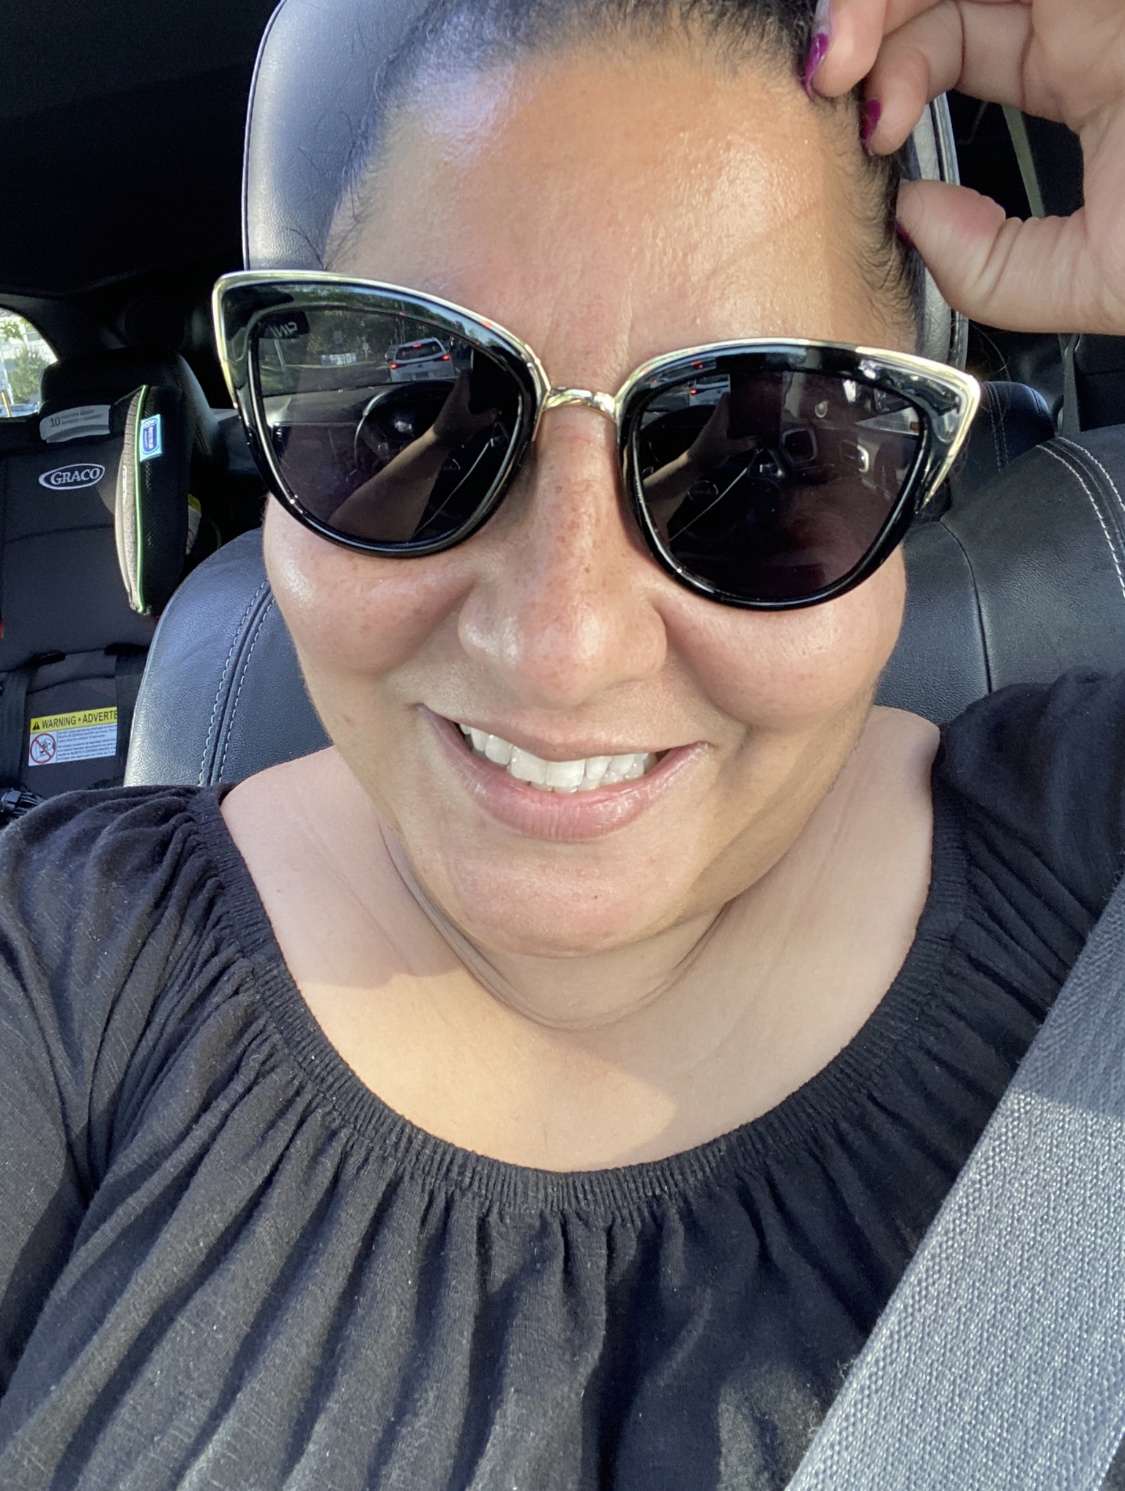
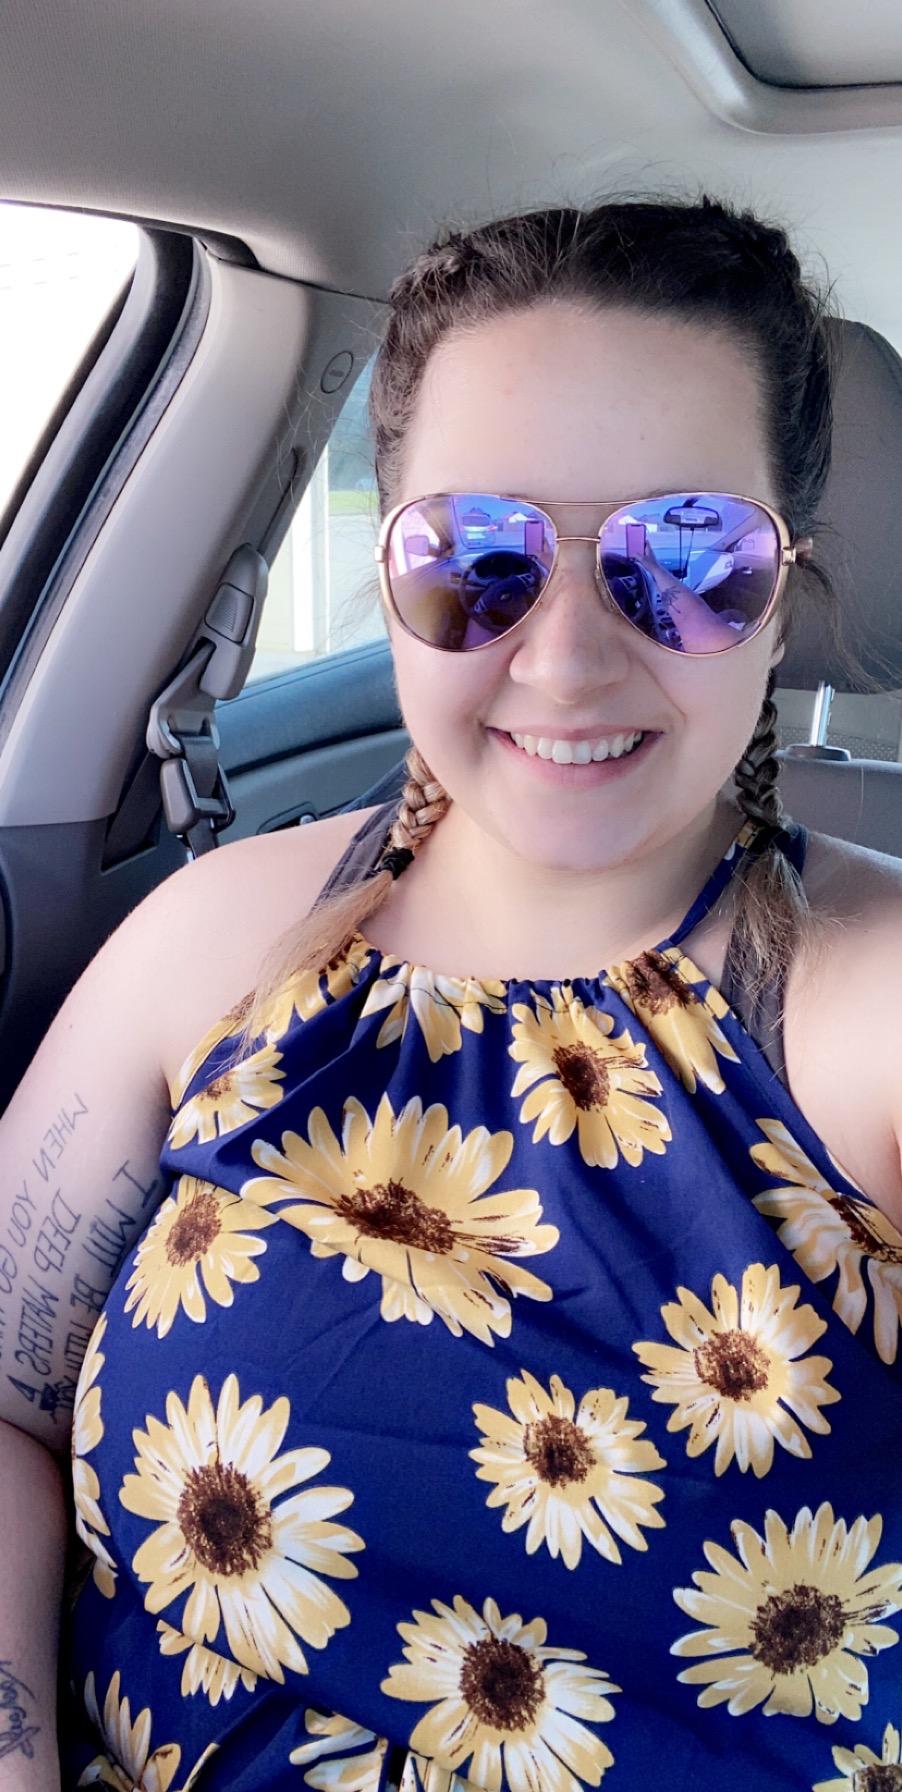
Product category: accessories_sunglasses
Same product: no